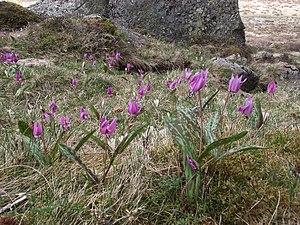
Erythronium dens-canis sur le plateau de l'Aubrac (Massif central, France). Altitude de la station
En raison de sa grande superficie, de sa position de carrefour entre différentes zones climatiques, et de sa variété géologique, le Massif central abrite une flore diversifiée. Les plantes que l'on peut croiser dans la partie occidentale, très humide, ne sont pas les mêmes que celles que l'on trouve dans la partie orientale, plus sèche, et la différence est encore plus grande avec les espèces que l'on peut trouver dans la partie sud, soumises à des influences méditerranéennes marquées. Cette composante spatiale n'est pas la seule à intervenir car l'exposition, l'altitude ou la nature du substrat sont aussi des facteurs déterminants. En effet, on peut souligner à ce propos l'opposition classique entre les versants exposés au sud et ceux exposés au nord ou encore les différences qui existent dans la végétation entre, d'une part, les sols acides et d'autre part, les sols basiques. Bien que l'altitude du Massif central soit faible par rapport à d'autres massifs montagneux comme les Alpes ou les Pyrénées, on observe un étagement de la végétation très net qui peut aller de la végétation méditerranéenne à la pelouse subalpine.